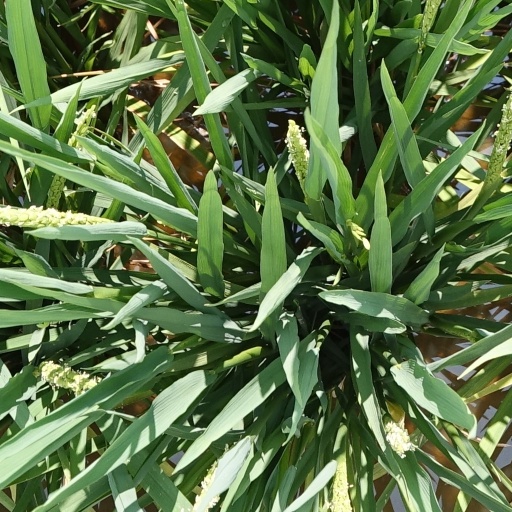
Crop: rice